Fernando Tatís Jr.

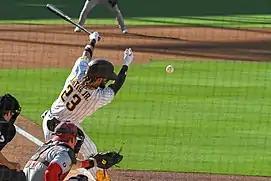

On April 23, exactly 22 years after his father hit two grand slams in one inning, Tatís hit two home runs off of Clayton Kershaw, and he also hit two more home runs in another game off of Trevor Bauer. All four home runs took place at the same venue where Tatís's father made history as well. The Padres won 6–1.